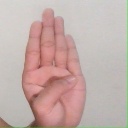
अक्षर: ब